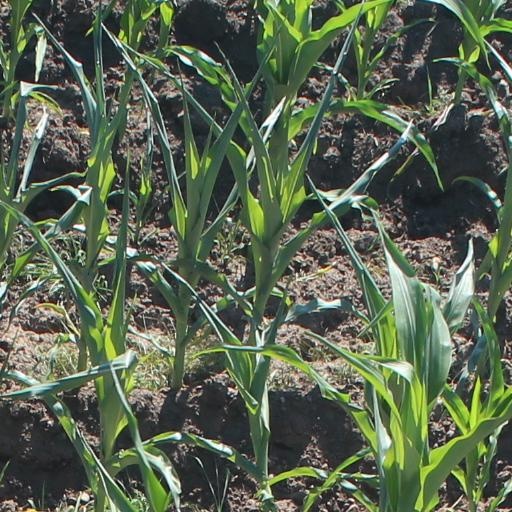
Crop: maize; corn